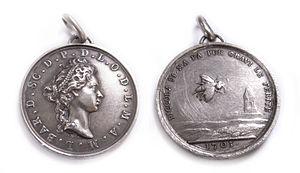
L’ordre de la Mouche à miel est une parodie d'ordre de chevalerie créé en 1703 par Louise-Bénédicte de Bourbon, duchesse du Maine, pour attacher à sa personne la cour qu'elle avait rassemblée au château de Sceaux.